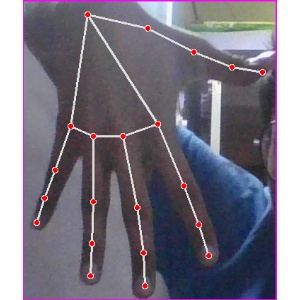
अक्षर: ढ